Angel with the Superscription

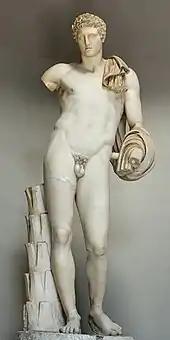
So-called “Belvedere Antinous”

It might seem that in this late work Bernini is not inspired by ancient works, instead the body (not the drapery) derives from Belvedere Antinoo (now Ermes): a figure studied by many other artists such as Algardi, Duquesnoy and Poussin. Bernini will say the students of the Academy of France in Paris that he was inspired many times by this statue, from his youth, considering it an "oracle".